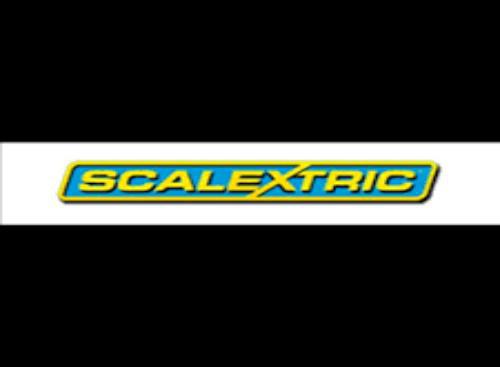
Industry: Transportation